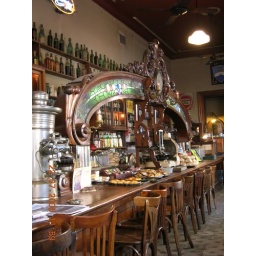
typical argentine bar in bohemian san telmo (across the road from soph's flat!)